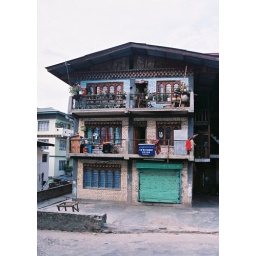
An interesting house near the "Hong Kong" market